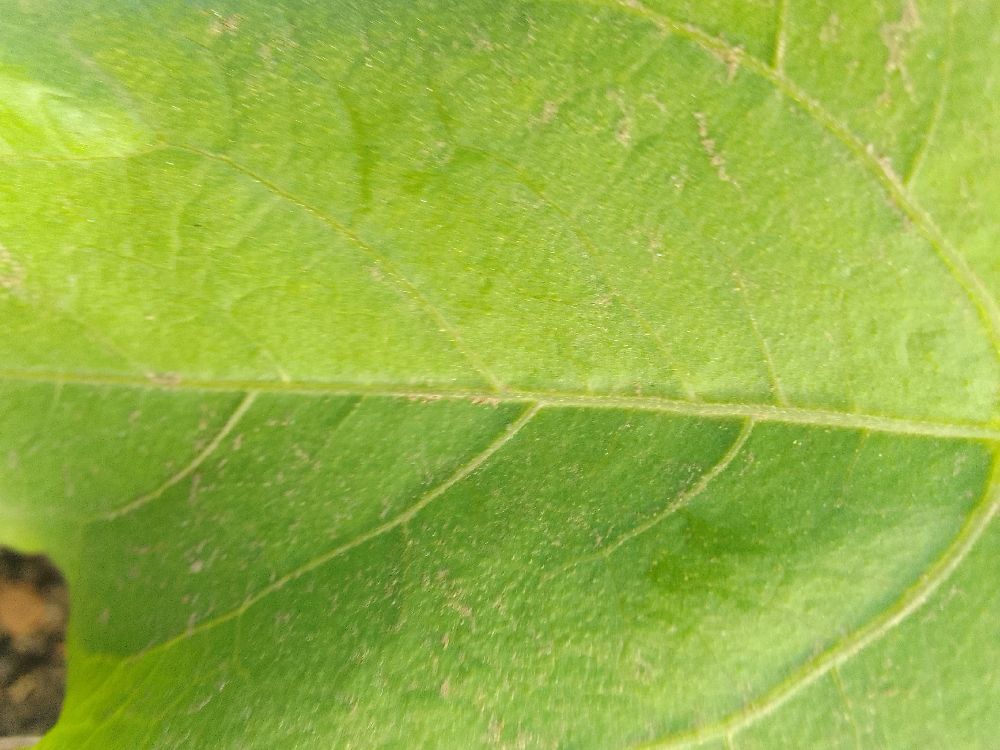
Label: healthy